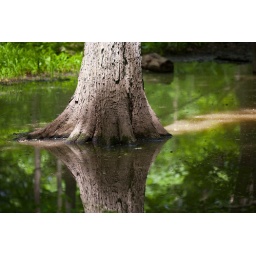
Standing water around the river in the low areas was common with all of the recent rain.